Demographics of Italy

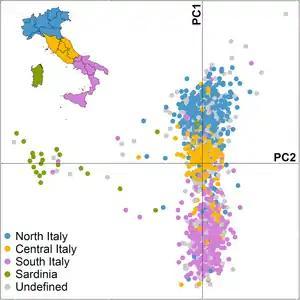
Principal Component Analysis of the Italian population.

There are, as of 2022, 5,030,716 Foreign-born residents, accounting for 8.5% of the total population.